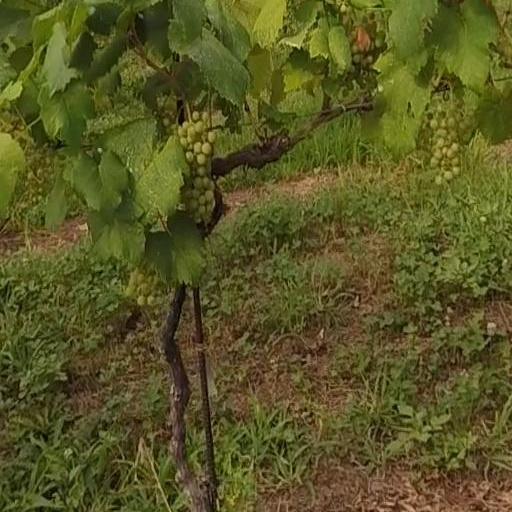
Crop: grape